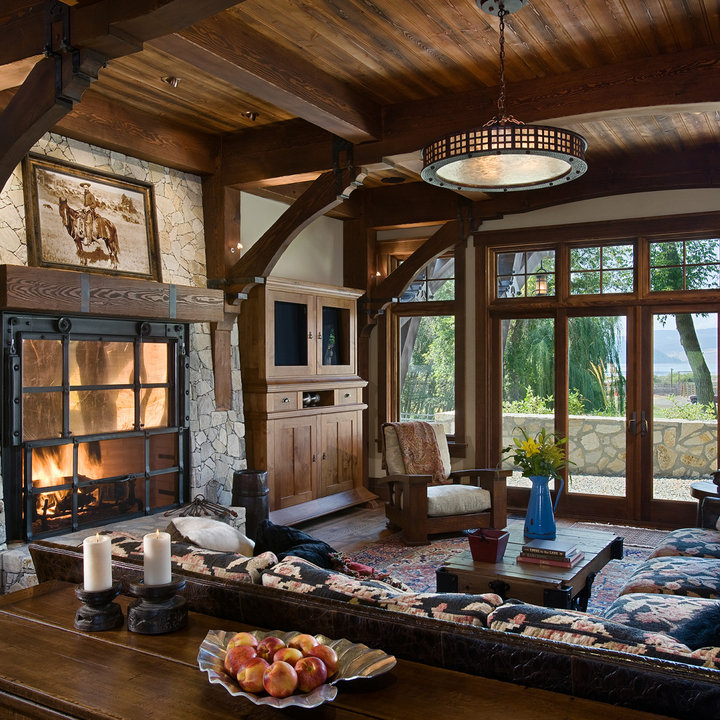
Style: Rustic